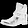
Label: Ankle boot